Sadler's Wells Theatre

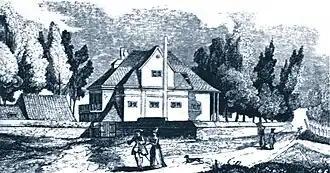
exterior of substantial wooden structure, with many trees around and a lane passing in front of it

A well with water from a mineral spring was discovered on Sadler's land in Islington, near the boundary with Clerkenwell. After an eminent physician tested the water and praised its supposed health-giving properties, Sadler found two more wells nearby. Taking the waters was fashionable at the time – there were popular spas at Bath, Tunbridge and Epsom – and Sadler started marketing the water from his wells. Visitors to the Musick-House began to drink it, and many London physicians recommended their patients to do so. By the end of the summer of 1685 five or six hundred people frequented the Musick-House every morning for the water. Sadler laid out ornamental gardens and engaged entertainers to amuse his patrons: there were tumblers, rope-dancers and musicians. Sadler took as his business partner a violinist, Francis Forcer, who was both dancing-master and composer.